Marines

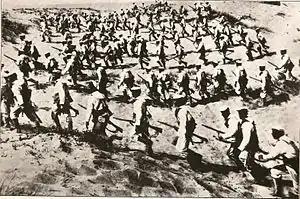
Italian marines on the Libyan coast in 1911 during the Italo-Turkish War

The English noun "marine" is from the adjective "marine", meaning "of the sea", via French ("of the sea") from Latin ("of the sea") itself from mare ("sea"), from Proto-Indo-European "*móri" ("body of water, lake") (cognate with Old English "mere" ("sea, lake"), Dutch , German , all from Proto-Germanic "*mari").